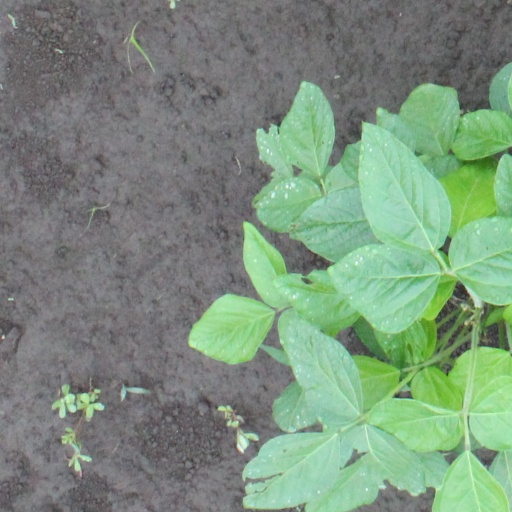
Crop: soybean